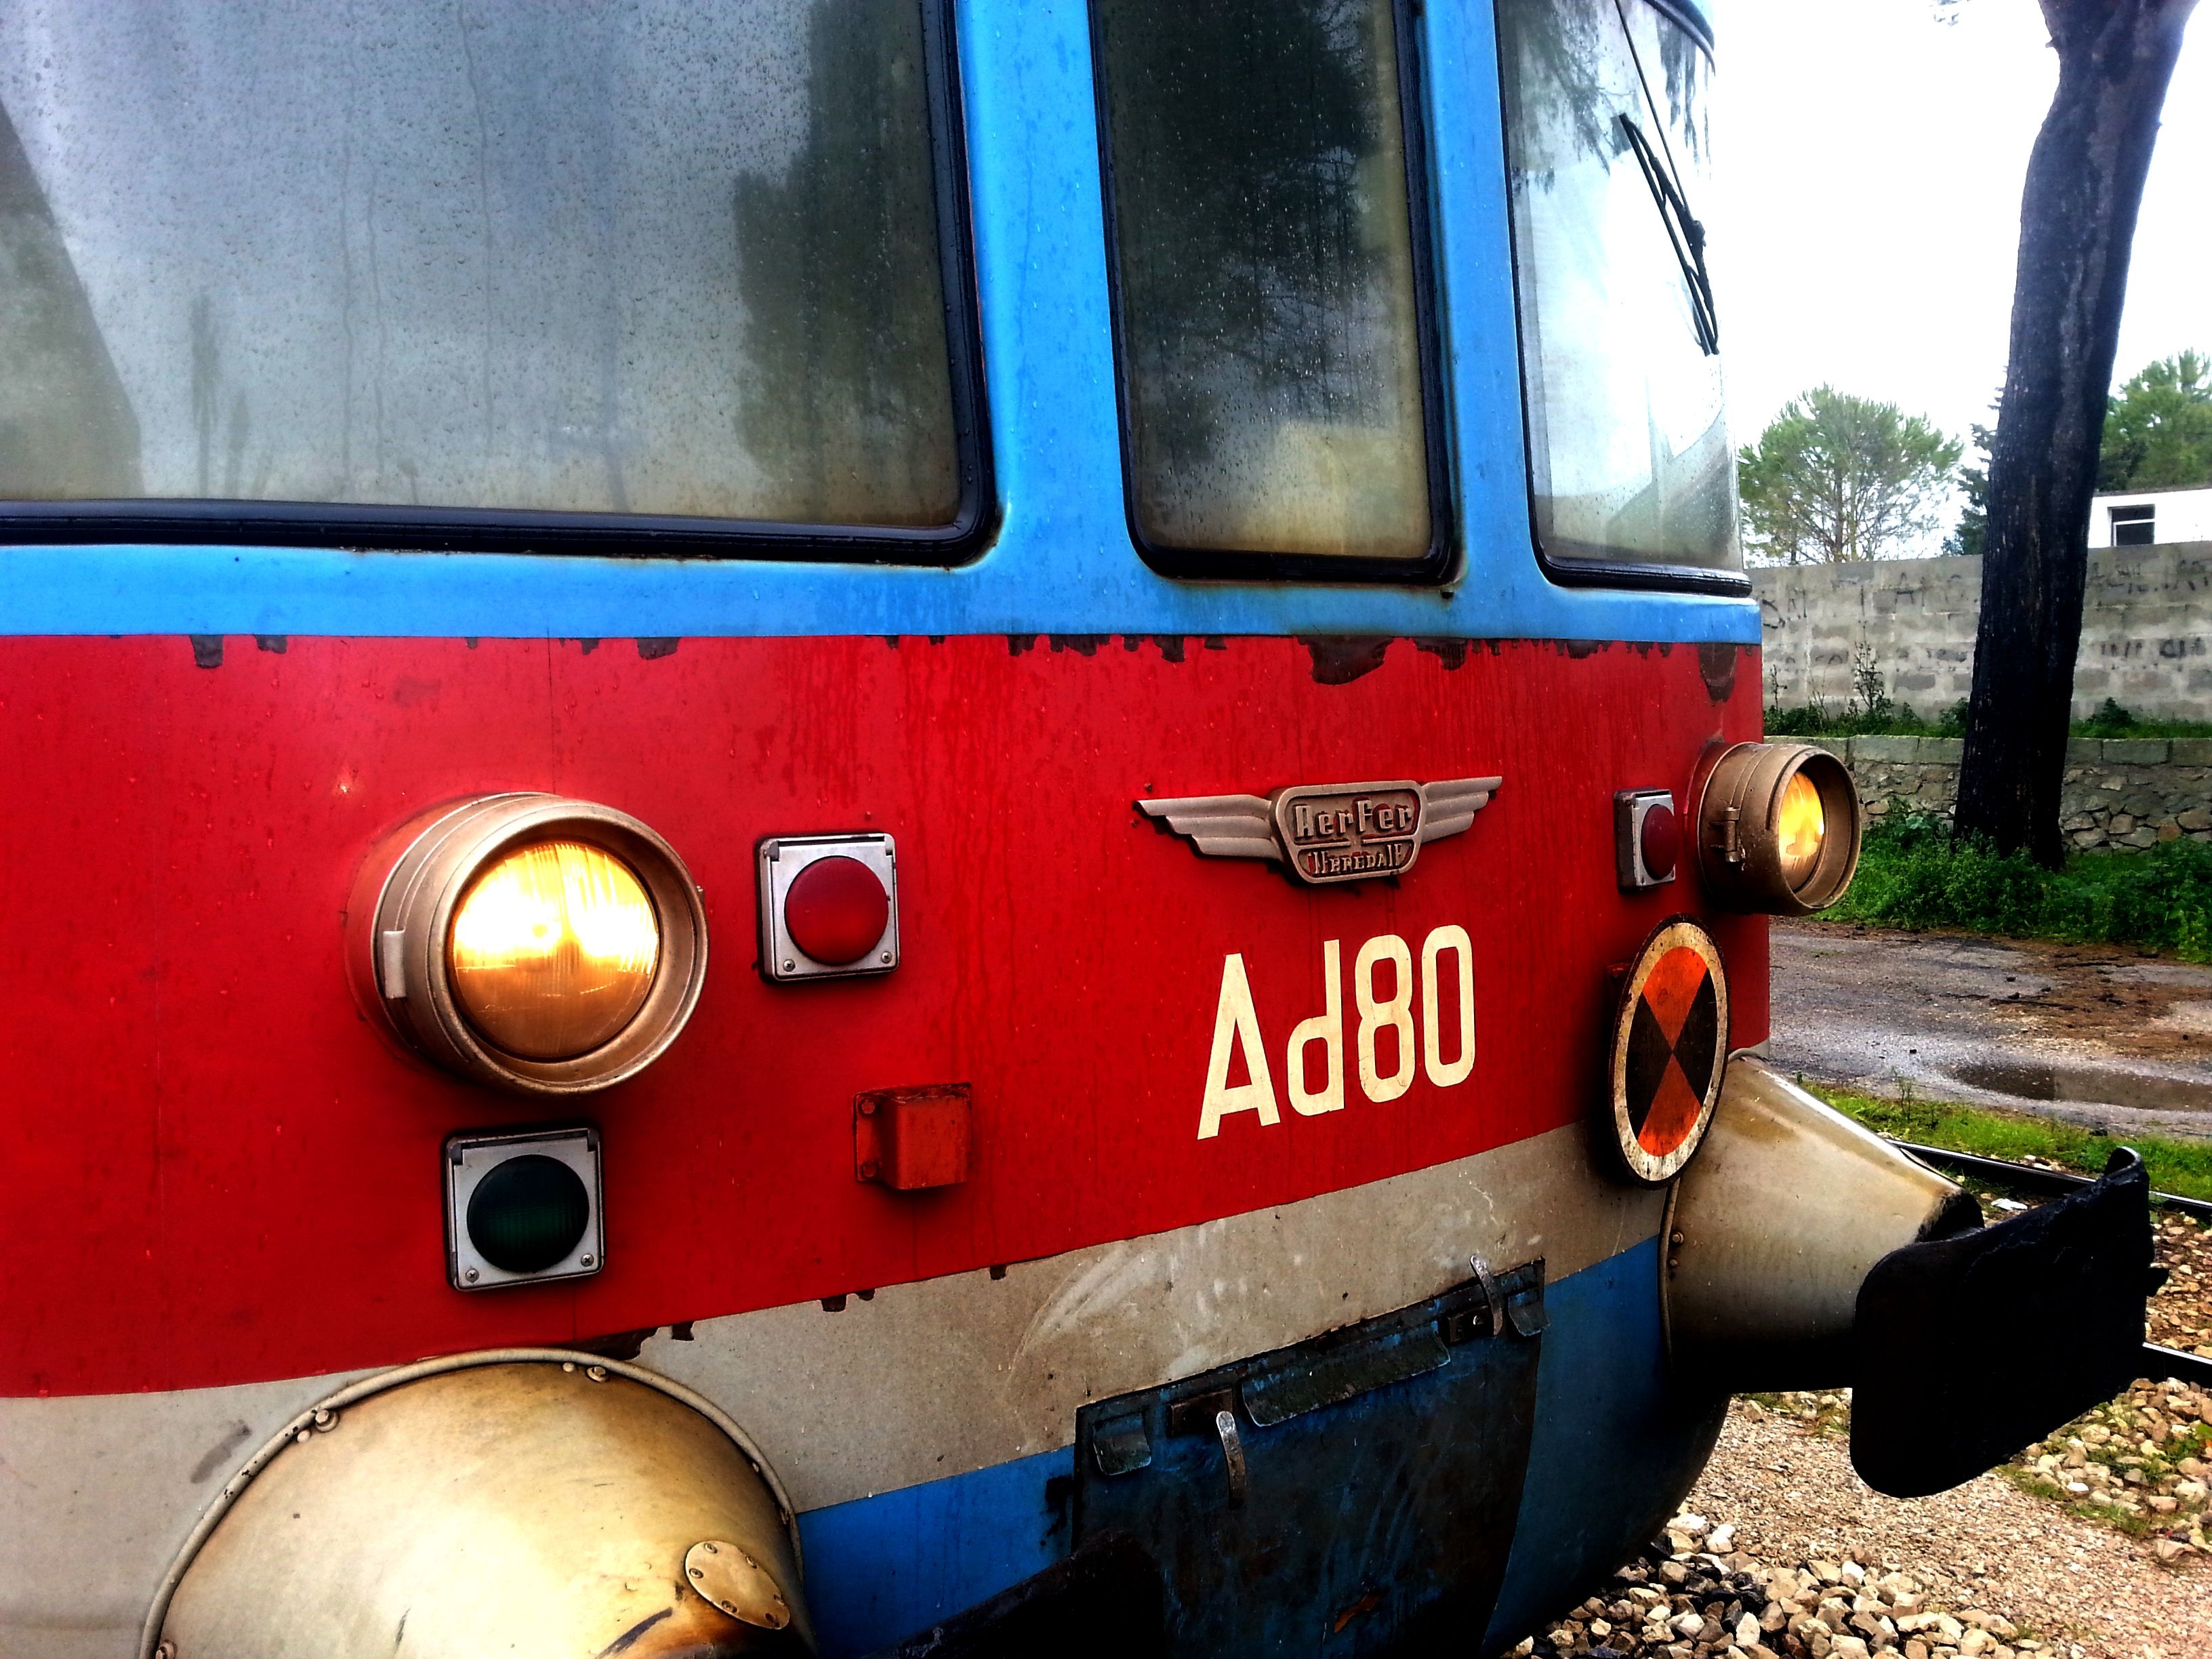
wagon, train, transport, rust, vehicle, public transport, locomotive, iron, land vehicle, rolling stock